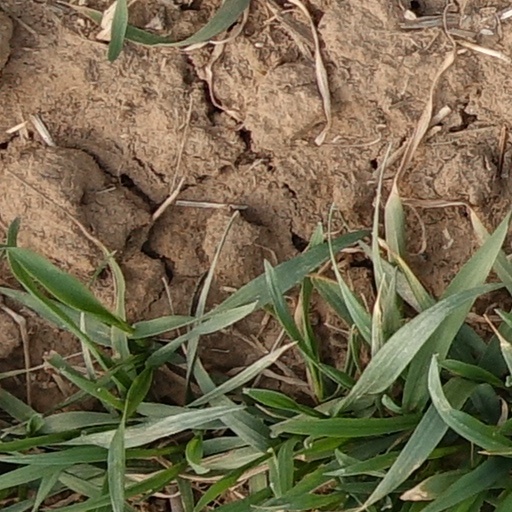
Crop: wheat